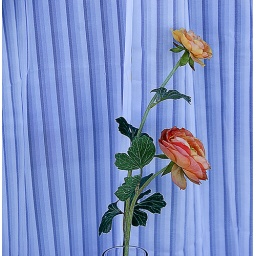
Fake flowers in a window